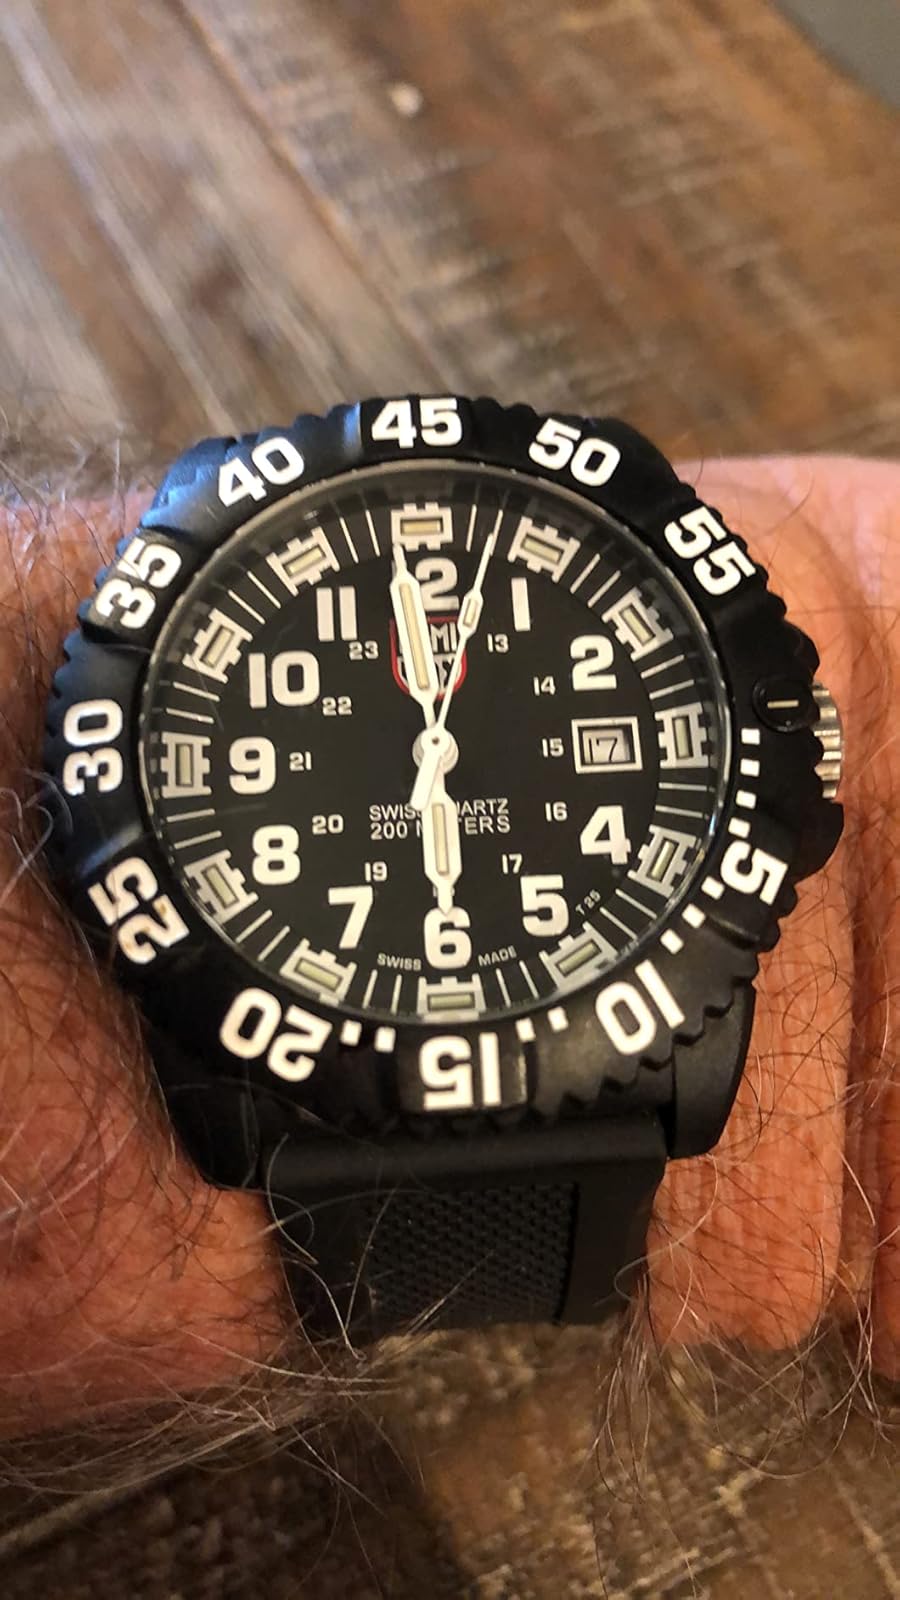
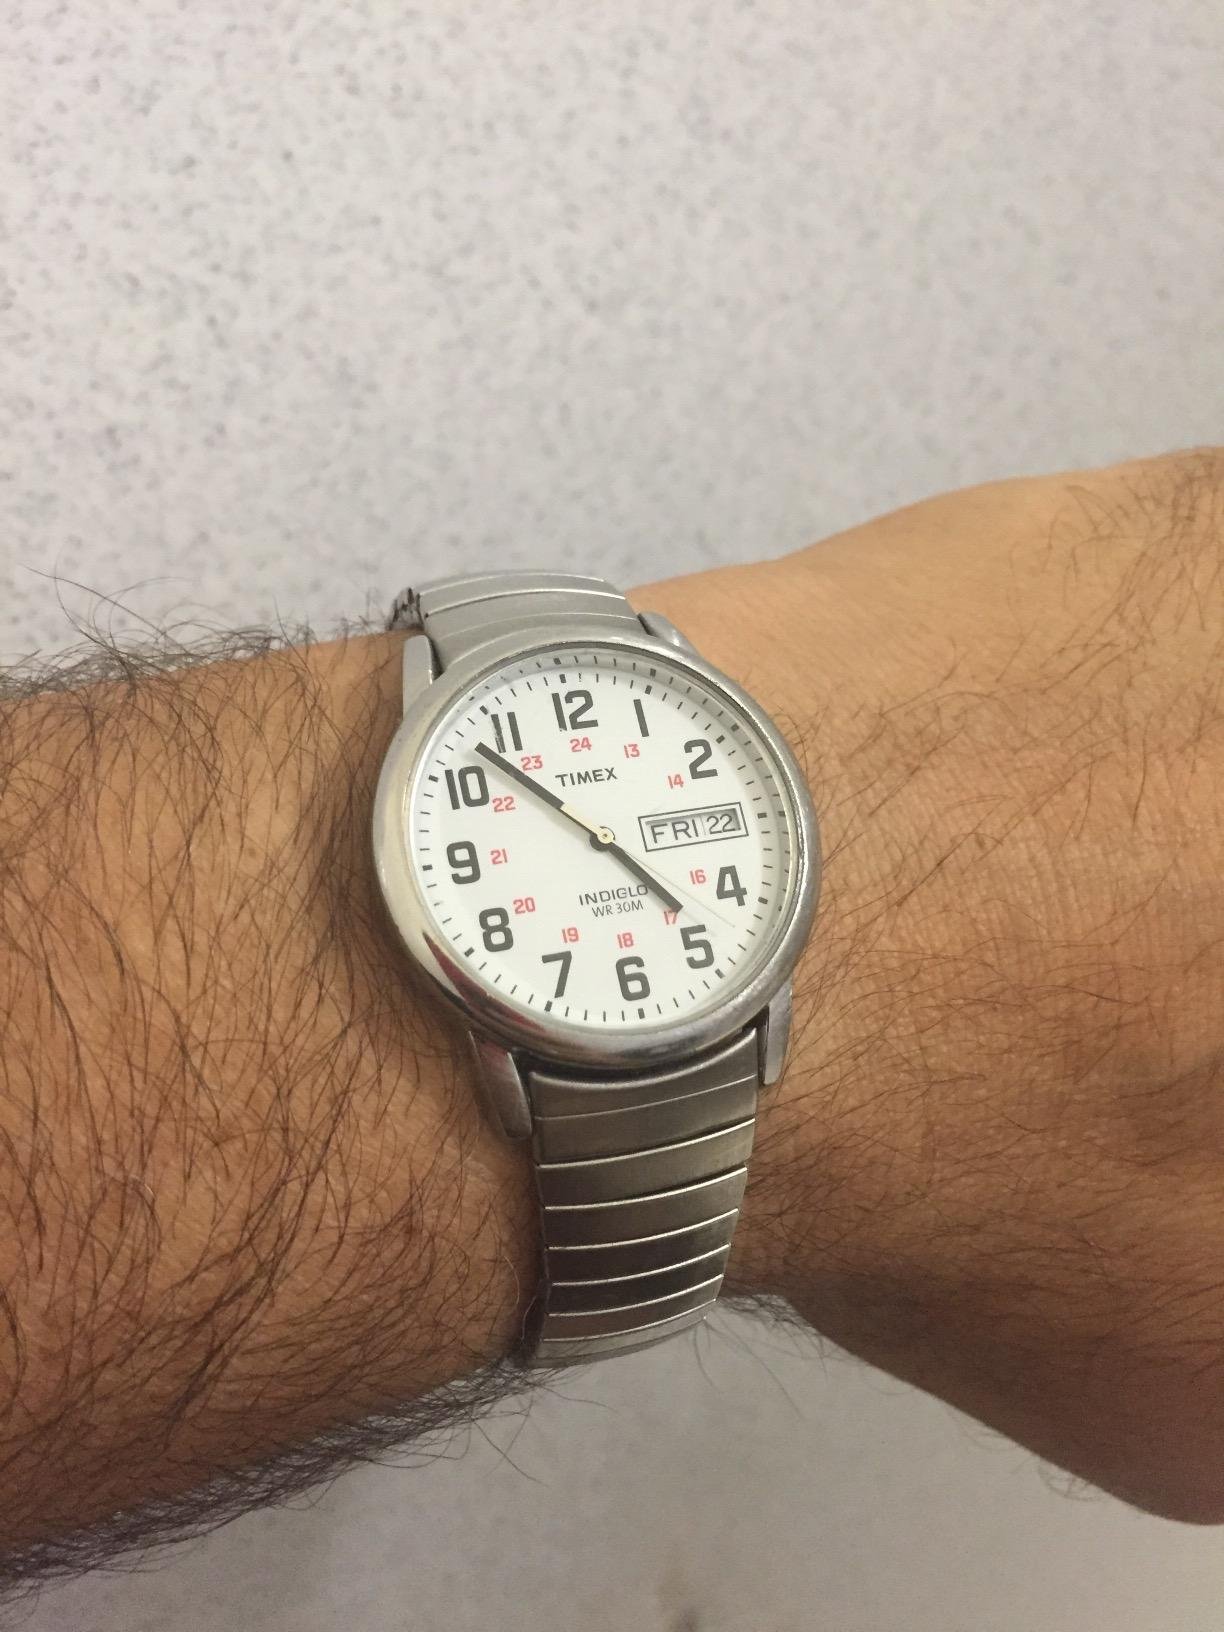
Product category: accessories_watch
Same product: no